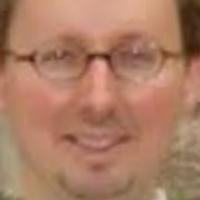
Age group: age 31-40